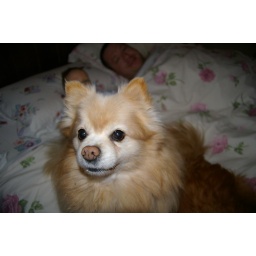
Weekends are special. Mitchell comes and watches TV in bed with Daddy. Our two dogs add to the company!